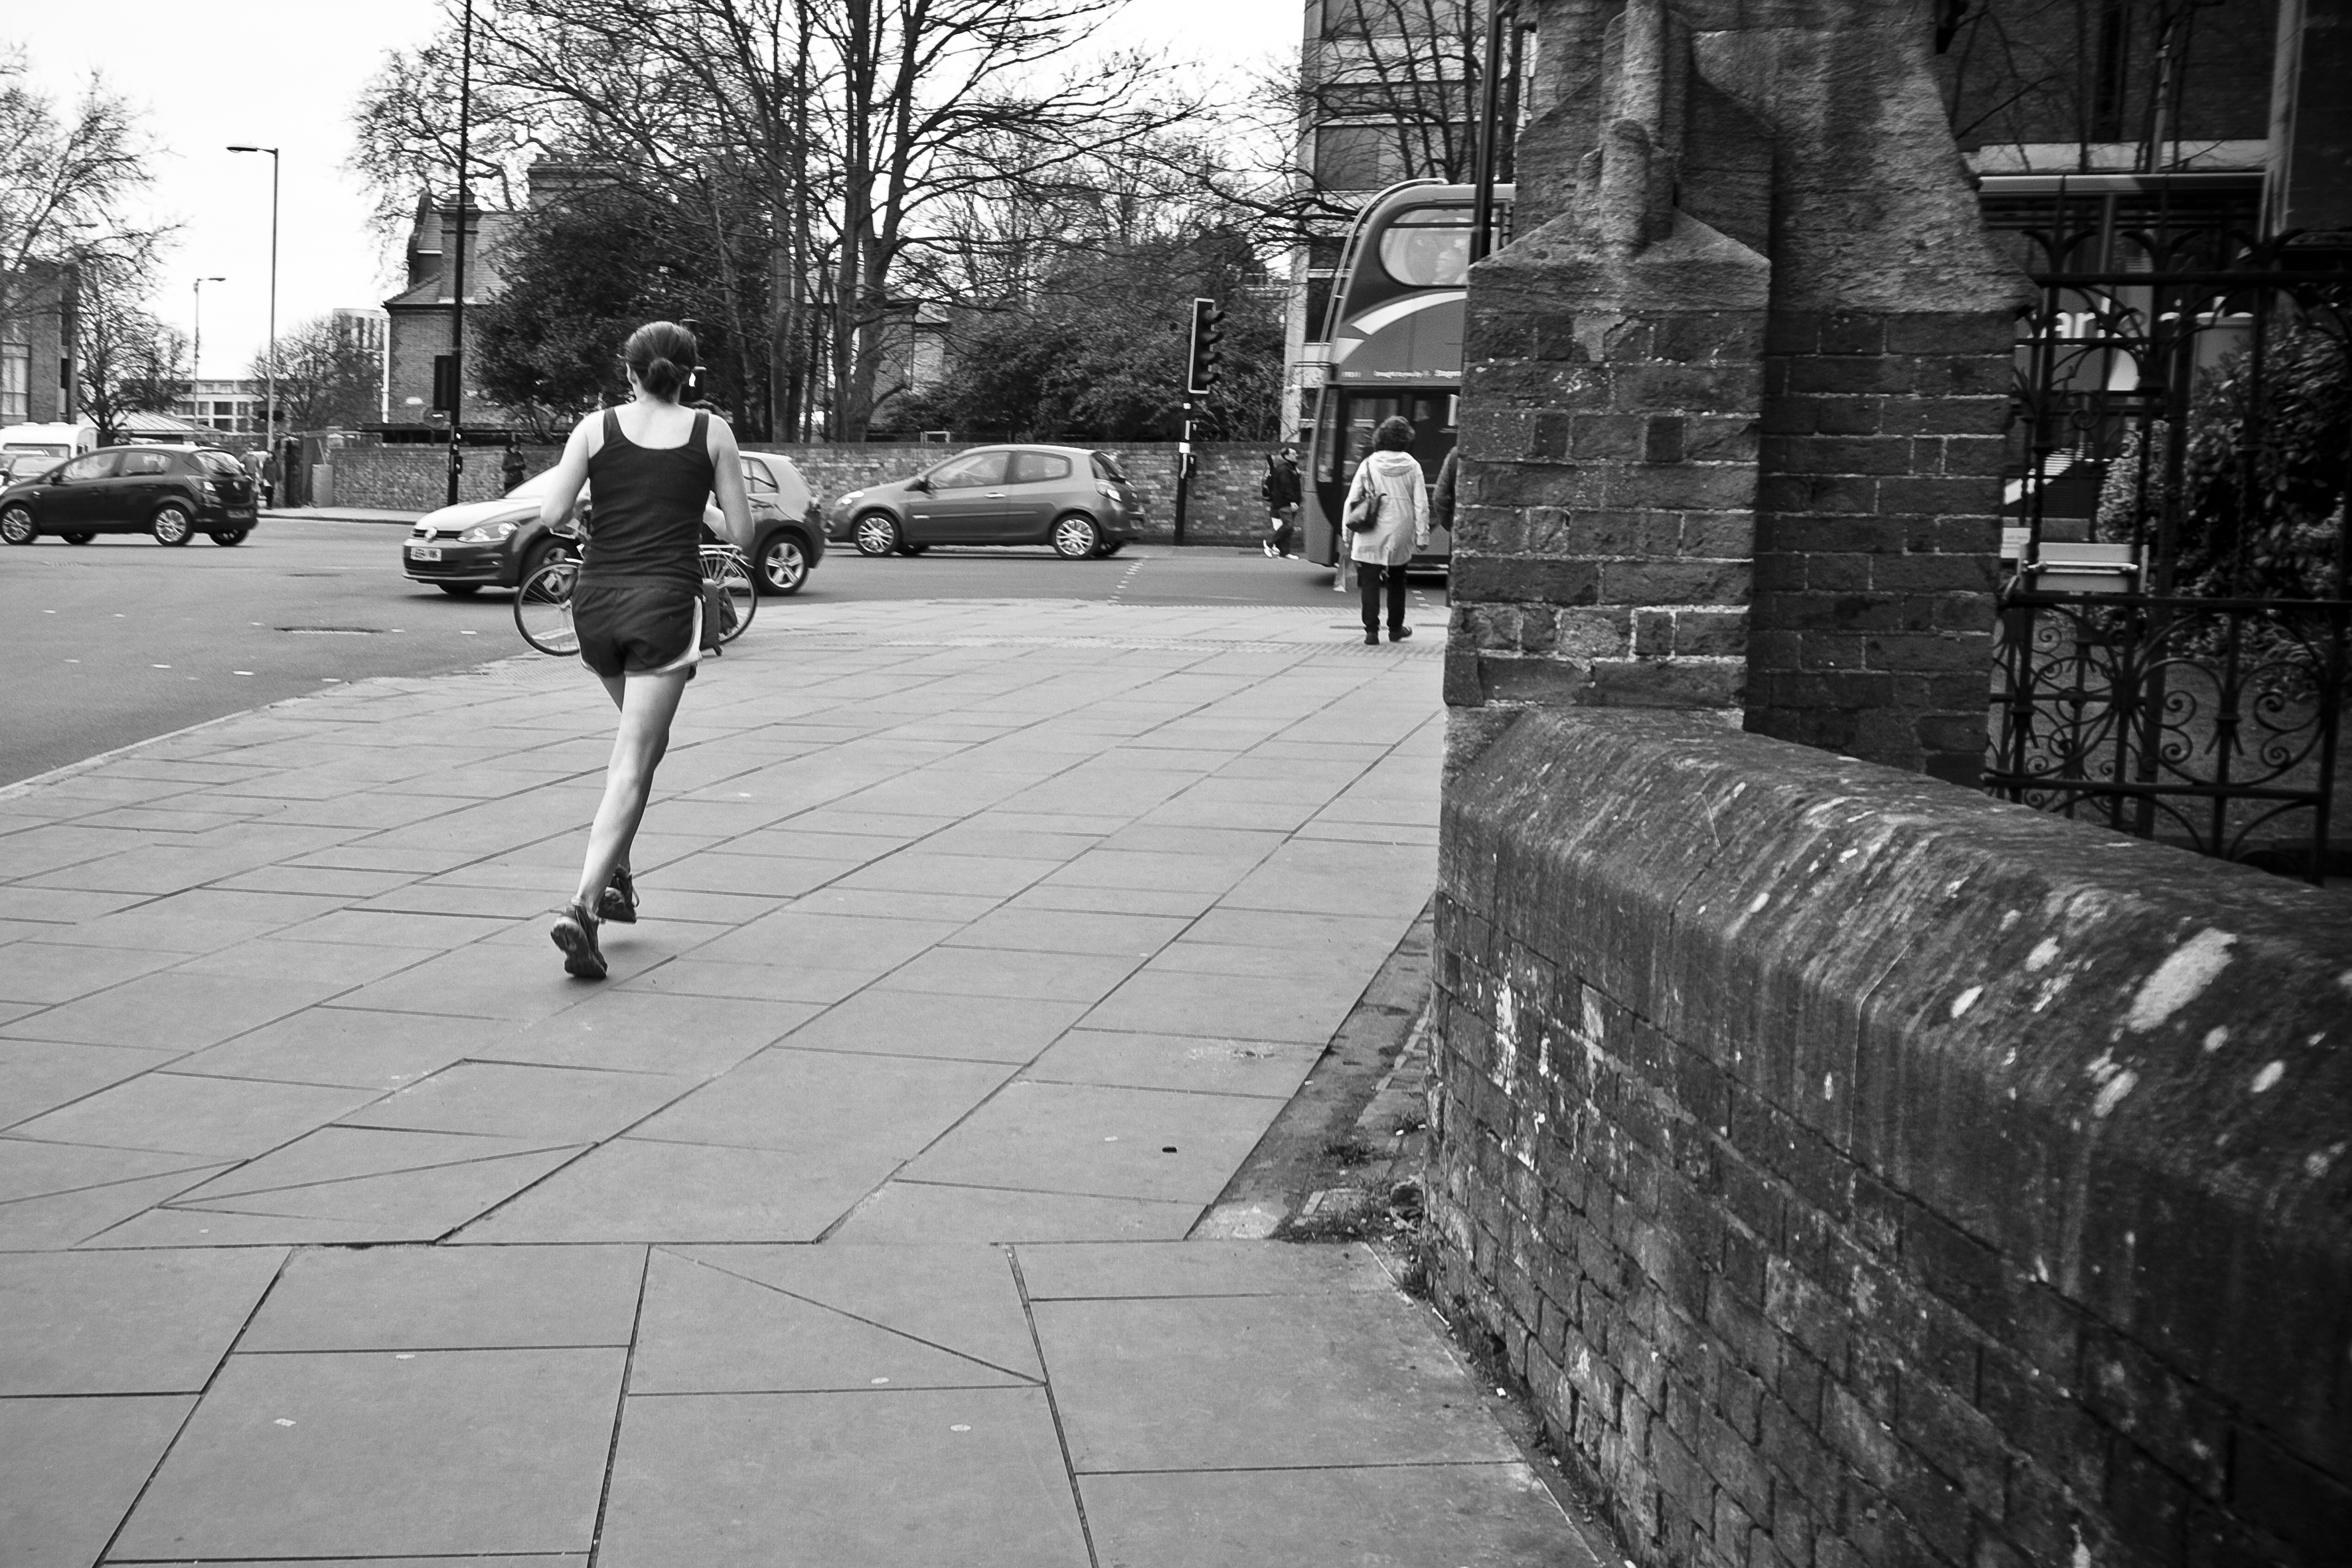
pedestrian, black and white, road, white, street, photography, sidewalk, urban, travel, fujifilm, black, monochrome, uk, england, bw, blackandwhite, blackwhite, infrastructure, cambridge, ngc, photograph, noiretblanc, fuji, fujixt1, fujix, road surface, urban area, monochrome photography, nonbuilding structure